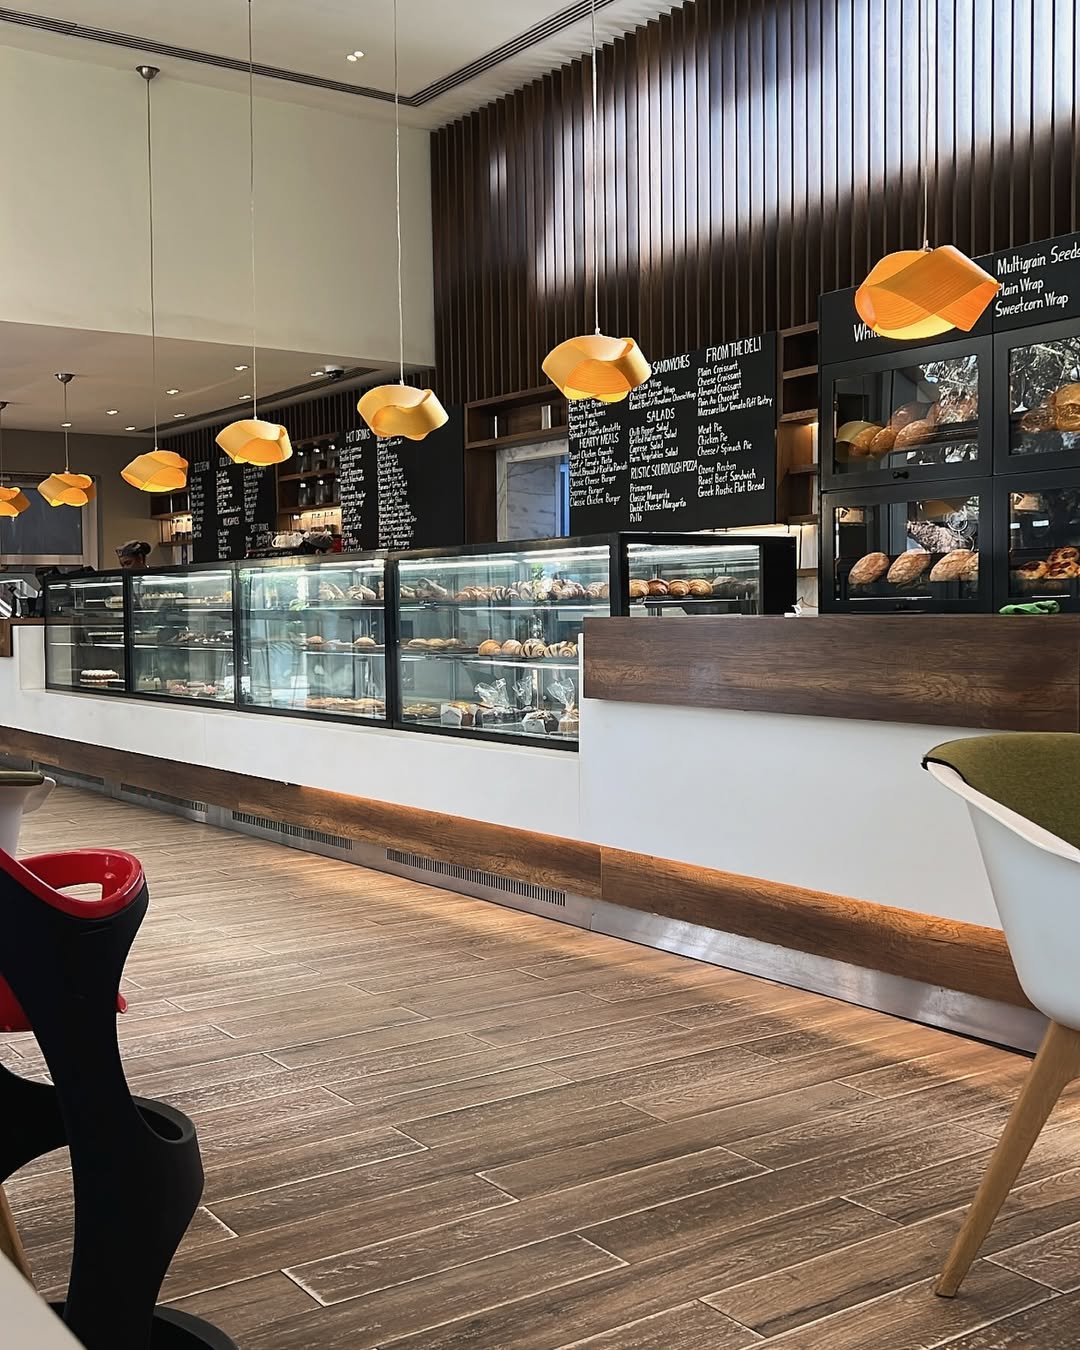
الوصف بالفصحى: تظهر الصورة واحدة من أجمل الكافيهات في العاصمة الخرطوم.
الوصف بالعامية السودانية: واحدة من الكافيهات القاعدة في الخرطوم.
التصنيف: Public Spaces & Infrastructure
التصنيف الفرعي: Food